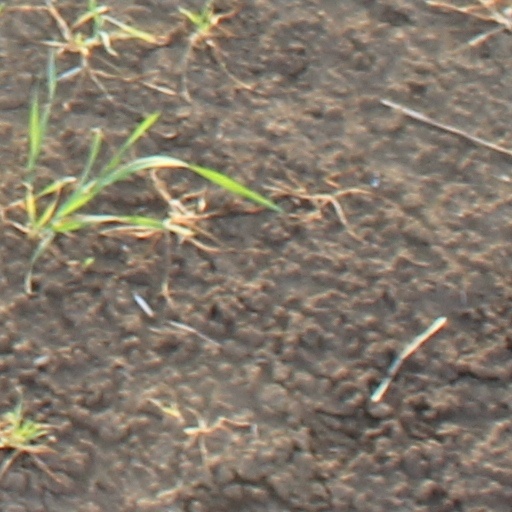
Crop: wheat